Alli Lipsher

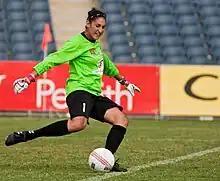
Lipsher playing for the Newcastle Jets in 2010

Allison Shelby Lipsher (born January 24, 1986) is an American soccer coach and former player who played as a goalkeeper. Lipsher is currently the goalkeeper coach of Kansas City in the National Women's Soccer League (NWSL).